Corneliu Șumuleanu

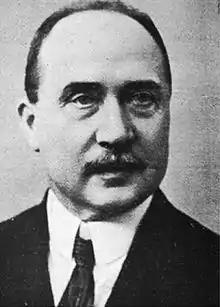
Corneliu Șumuleanu

Corneliu Șumuleanu (November 4, 1869–December 15, 1937) was a Romanian chemist and far-right politician.